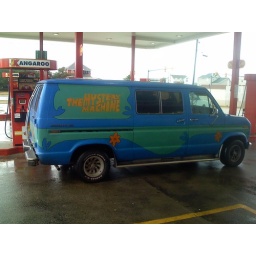
the mystery machine spotted at a gas station in kill devil hills.